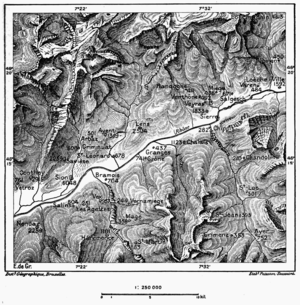
carte des deux Versants du Valais.